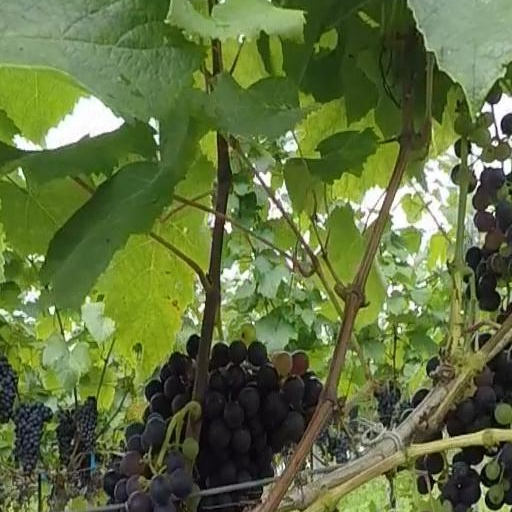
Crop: grape